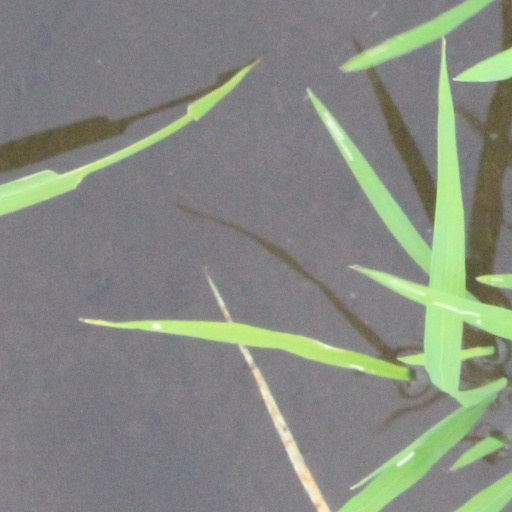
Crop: rice